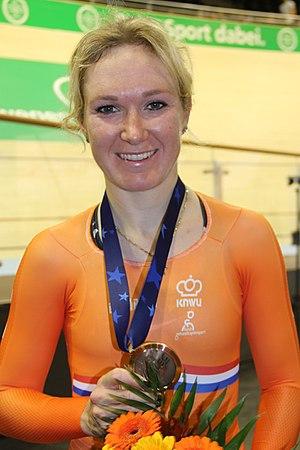
Amy Pieters, née le 1ᵉʳ juin 1991 à Haarlem, est une coureuse cycliste néerlandaise, membre de l'équipe Boels Dolmans. Spécialiste des épreuves d'endurance sur piste, elle est notamment double championne du monde de l'américaine en 2019 et 2020 avec Kirsten Wild. Elle a pris la sixième place de la poursuite par équipes aux Jeux olympiques, avec Kirsten Wild et Eleonora van Dijk. Également présente sur route, elle est une spécialiste des classiques flandriennes. Elle remporte en 2018 le Tour de Drenthe et le Grand Prix de Plouay et termine deuxième du Tour des Flandres.